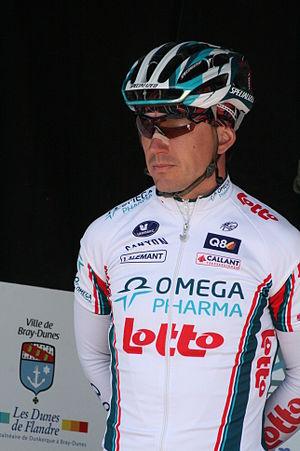
Wilfried Cretskens, lors de la présentation des équipes des 4 jours de Dunkerque 2010
Wilfried Cretskens est un coureur cycliste belge, professionnel de 1998 à 2011.